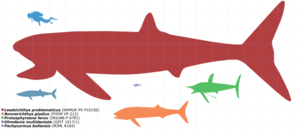
Les Pachycormiformes forment un ordre éteint de poissons ayant vécu au Mésozoïque en Eurasie et sur les continents américains.
Les Pachycormidae, ou pachycormidés en français, sont la seule famille de l'ordre éteint des Pachycormiformes. Ce sont des poissons fossiles du Mésozoïque ayant vécu en Eurasie et sur les continents américains.